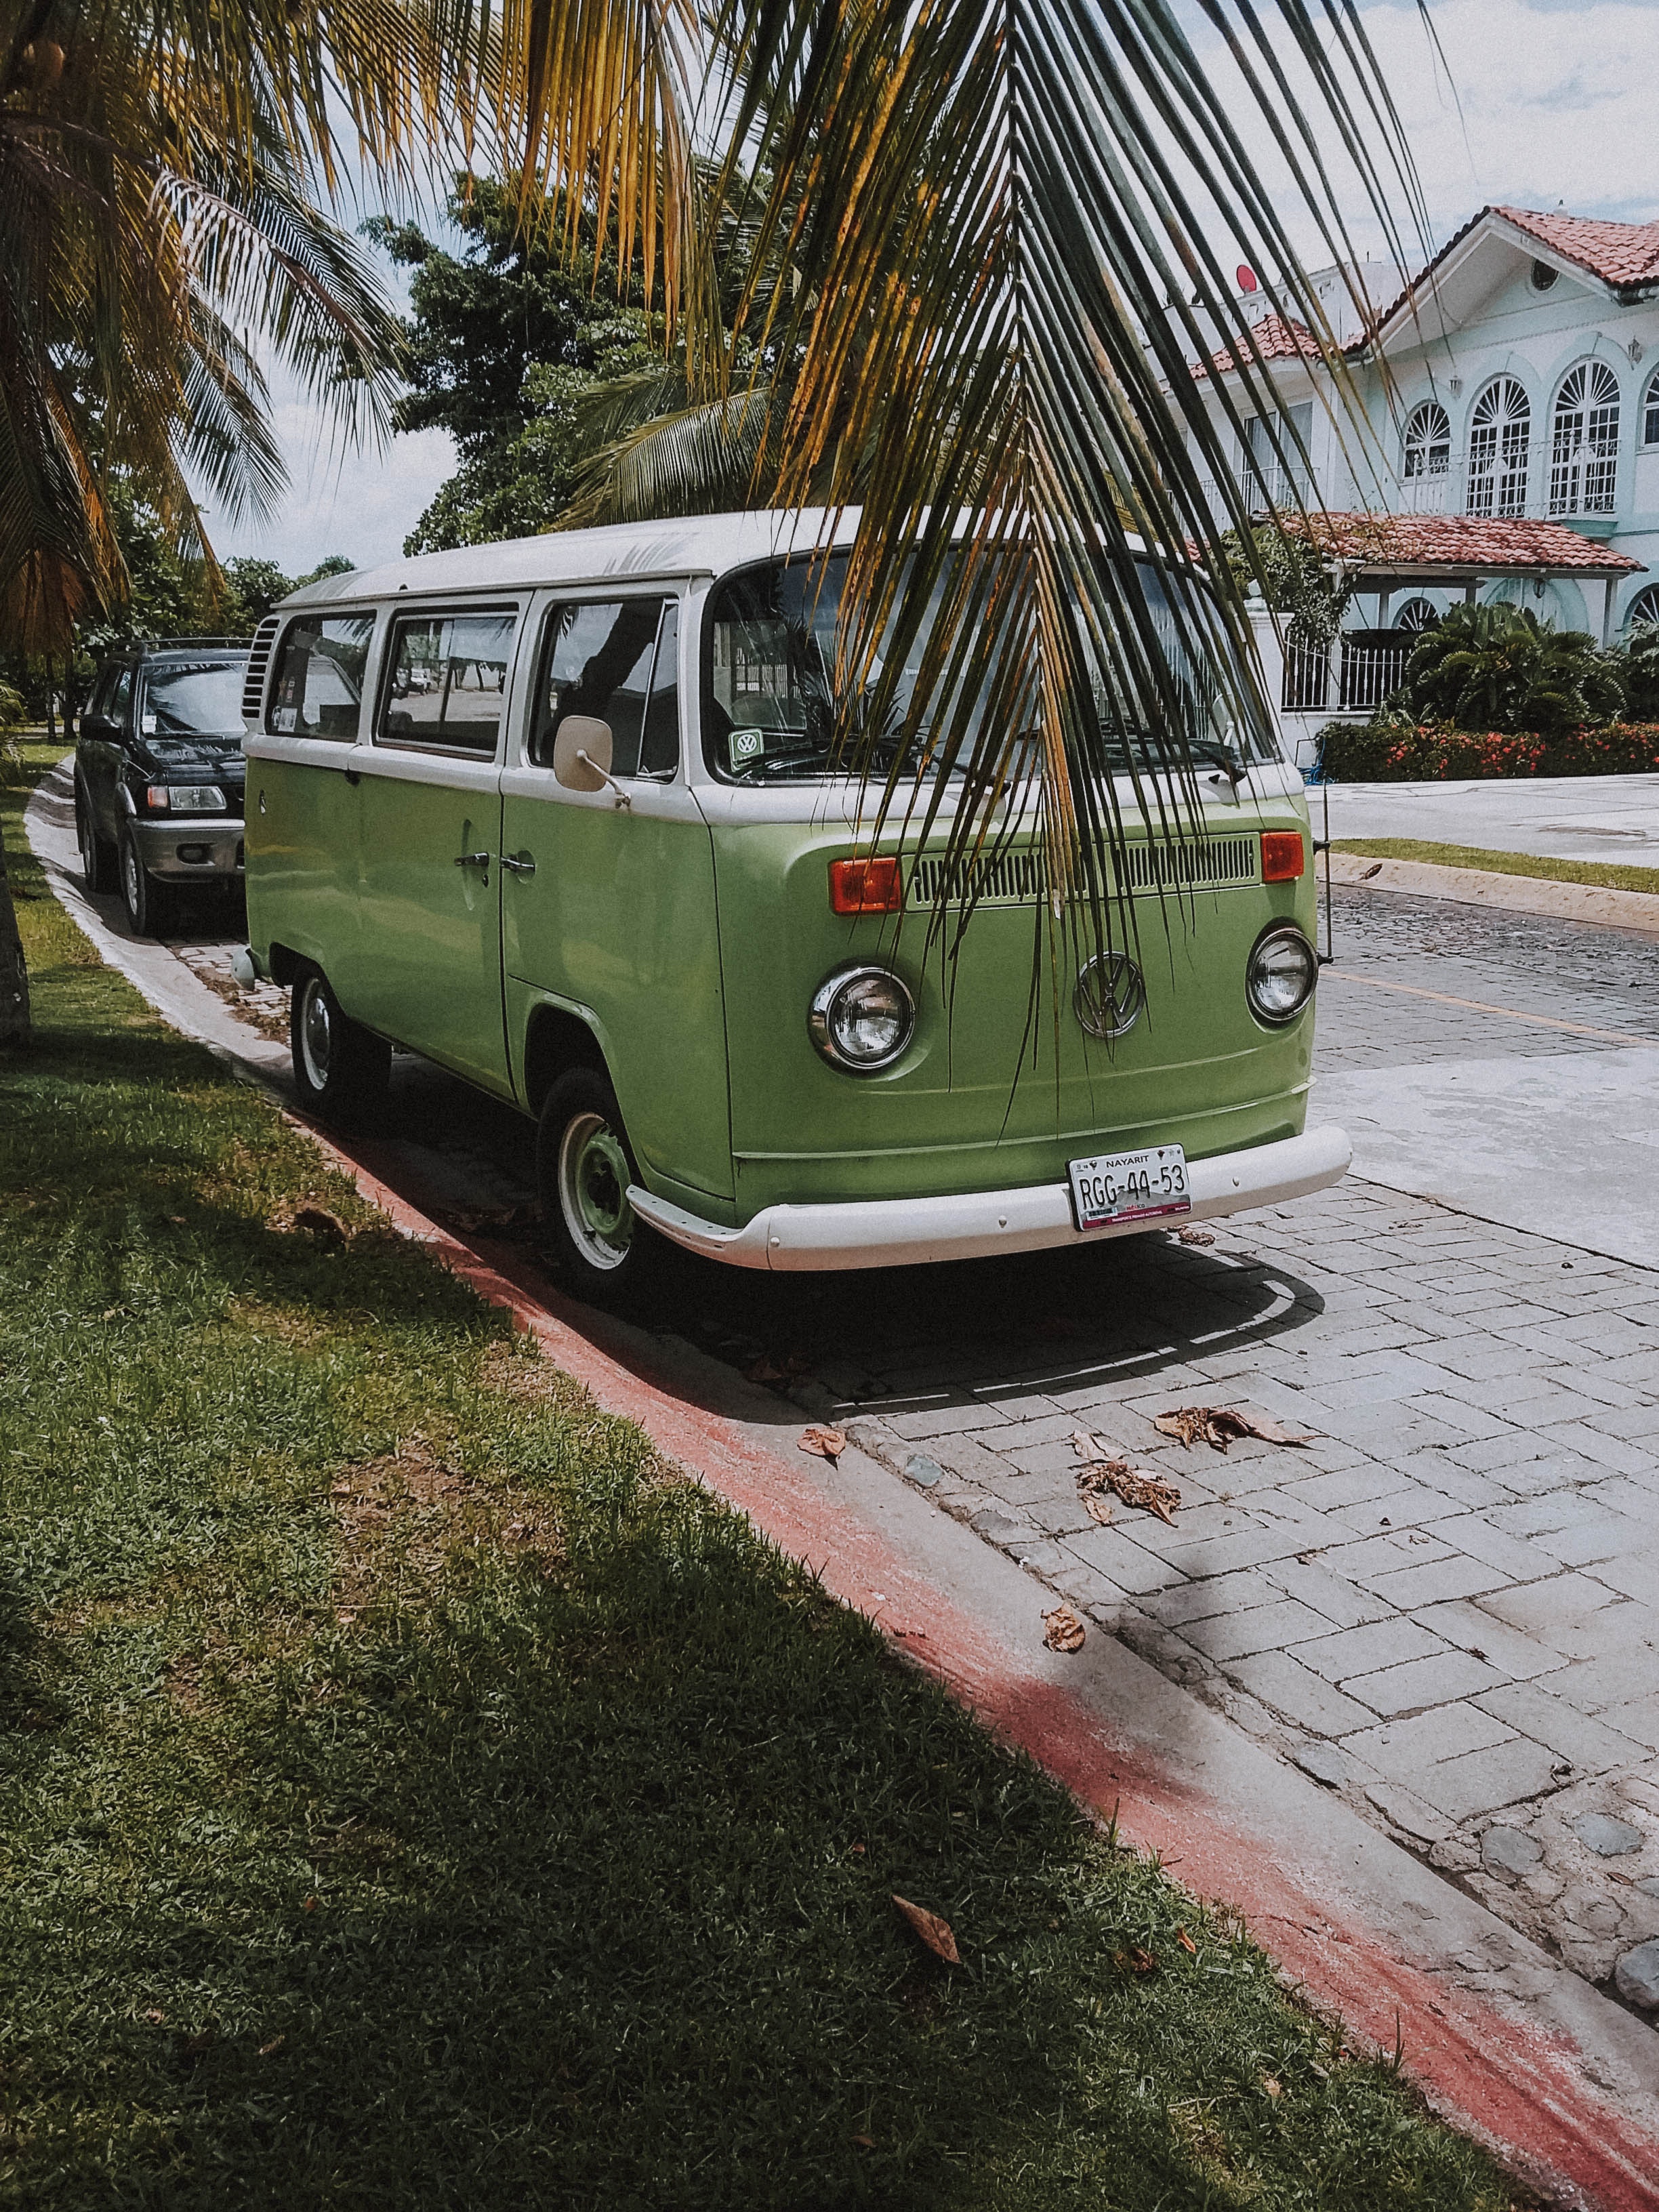
motor vehicle, car, vehicle, transport, mode of transport, tree, volkswagen type 2, classic car, volkswagen, classic, wheel